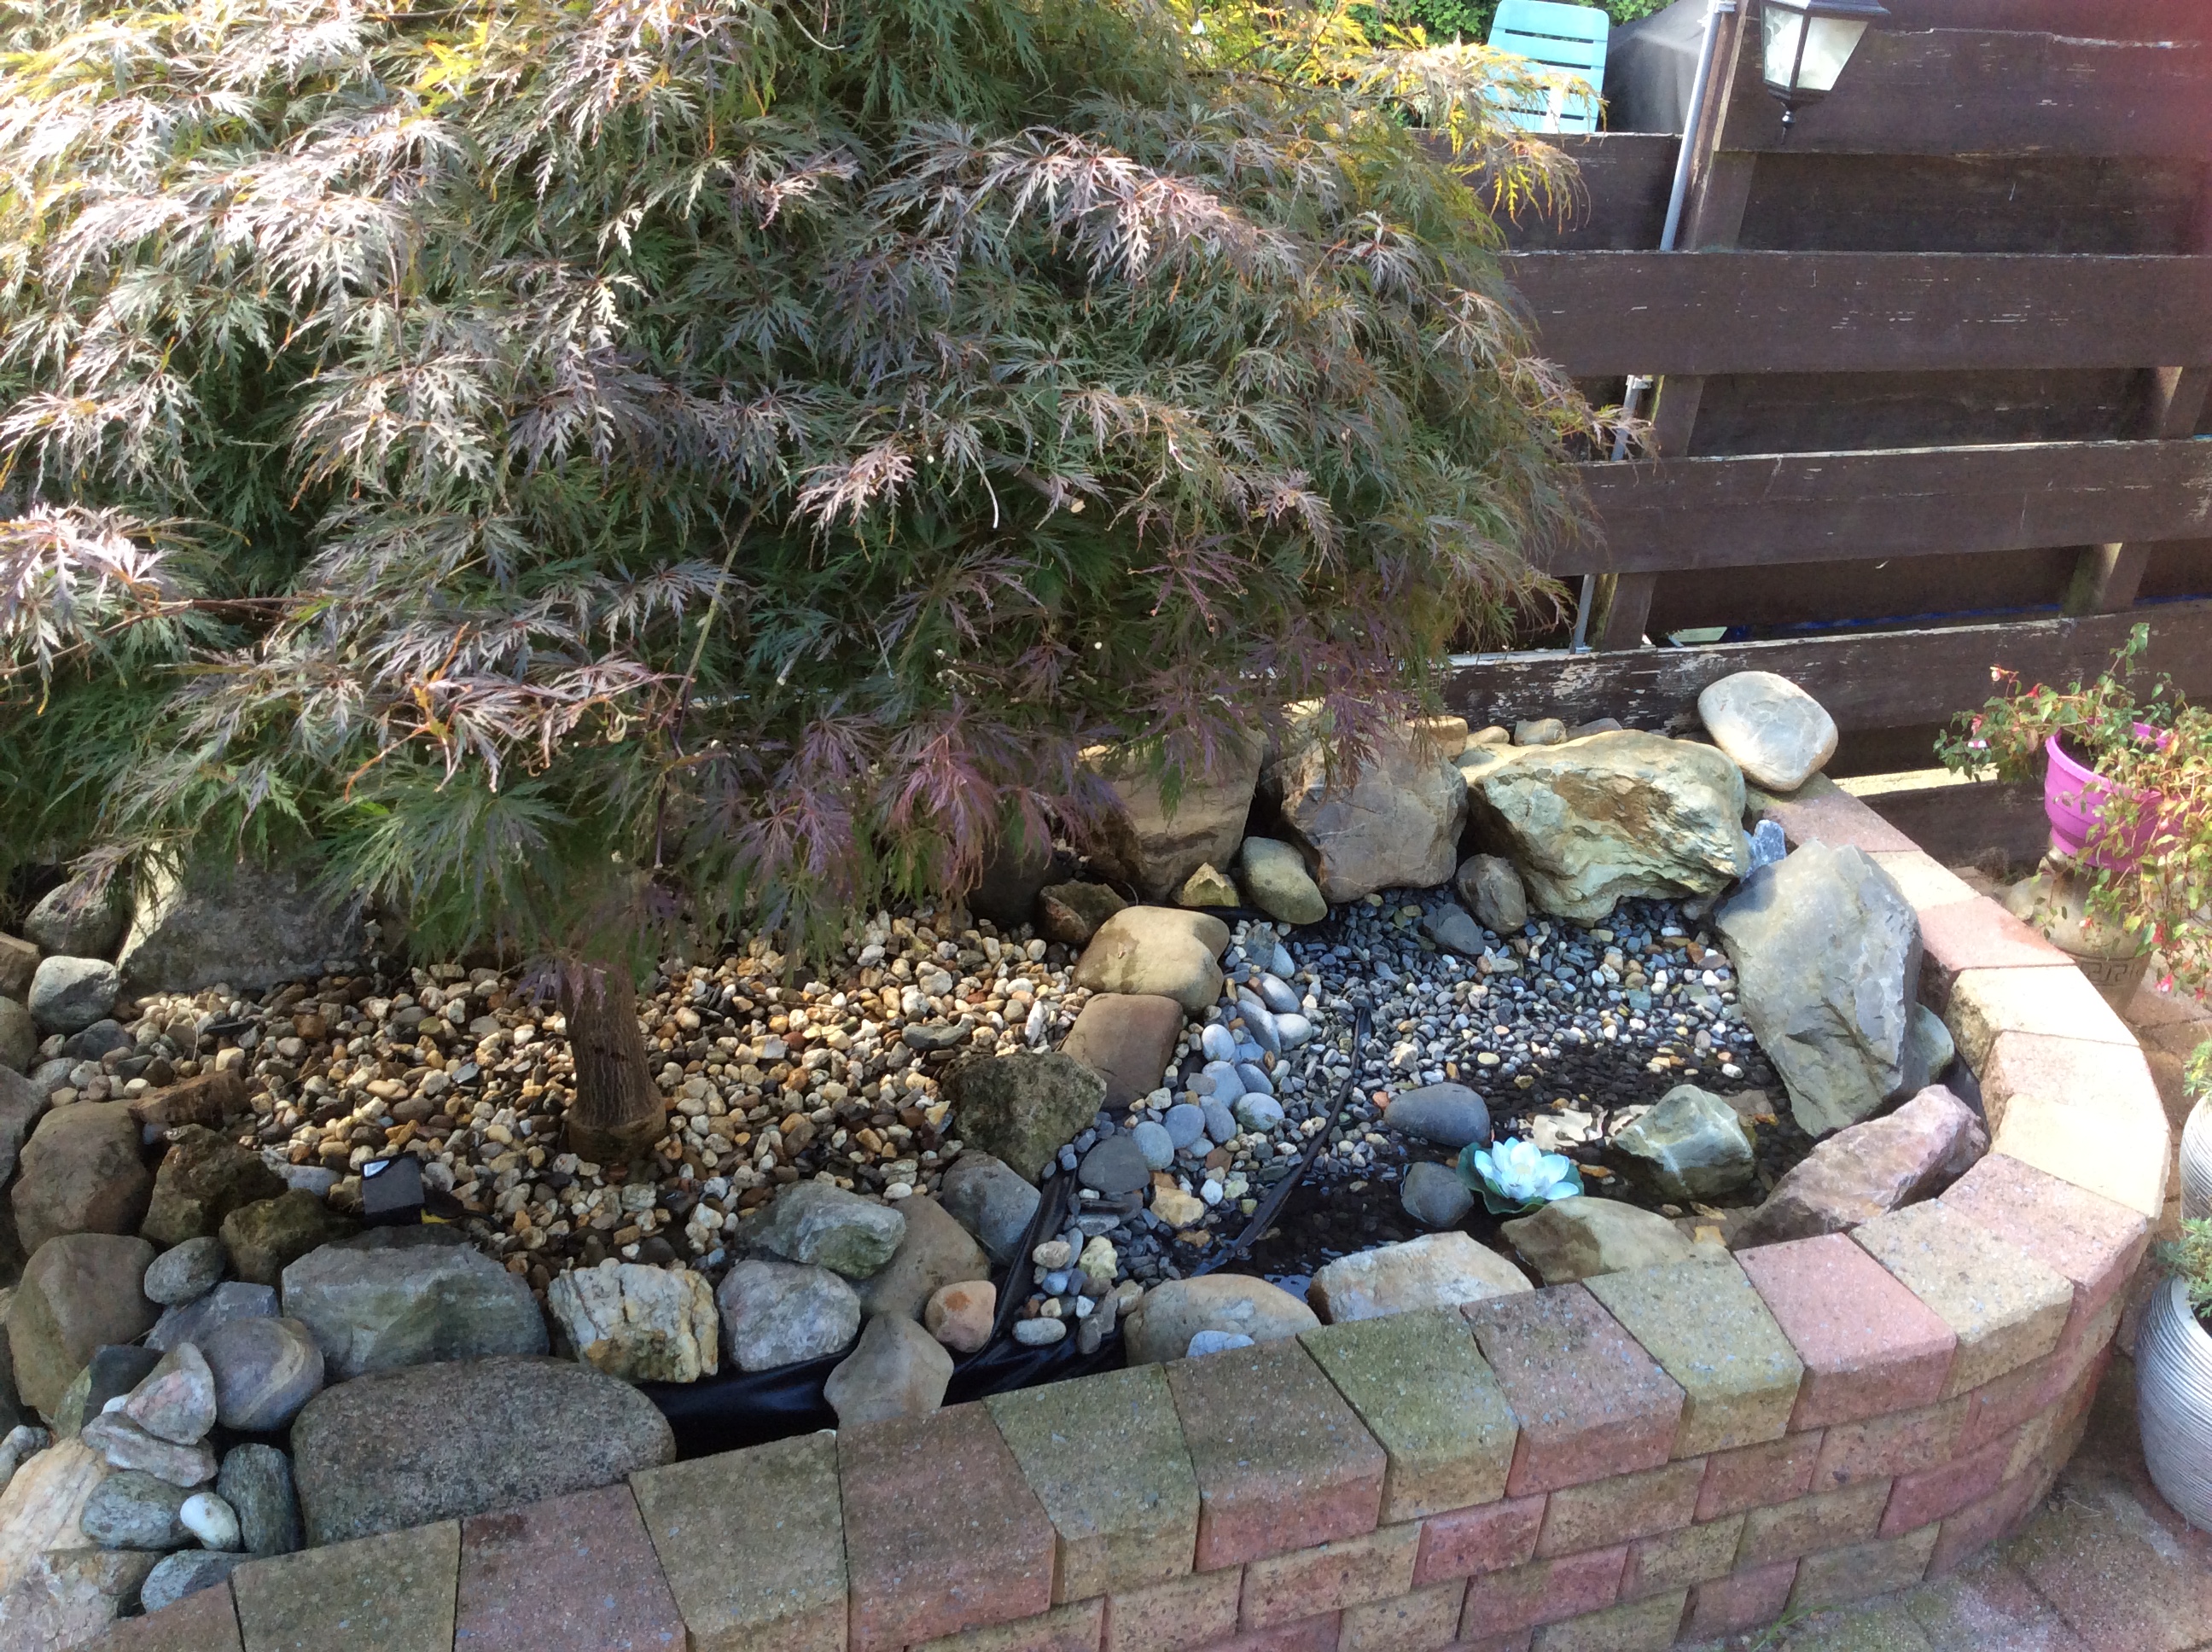
nature, plant, garden, landscape, grass, landscaping, tree, rock, yard, pond, houseplant, flower, backyard, outdoor structure, walkway, grass family, shrub, suikinkutsu, stone wall